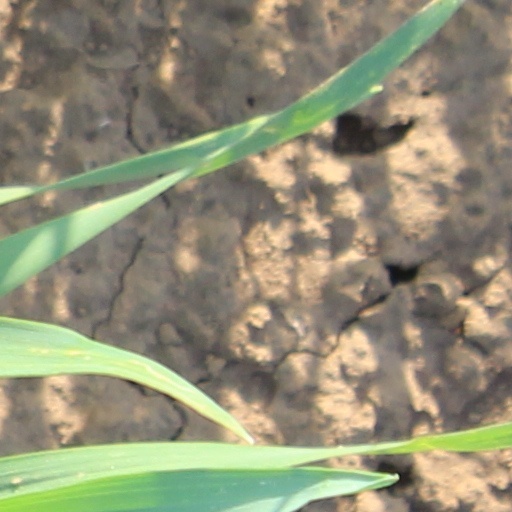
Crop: wheat